Telepresence

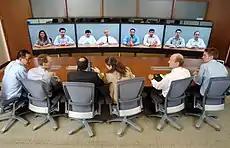
A modular telepresence video conferencing system

Telepresence is the appearance or sensation of a person being present at a place other than their true location, via telerobotics or video.